Alois Purgathofer

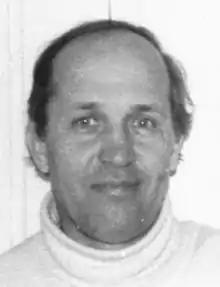
Alois Purgathofer

Alois Purgathofer (18 February 1925 – 13 March 1984), was an Austrian astronomer at the Vienna Observatory from 1954 to 1984. He mainly worked on the photometry of galactic star clusters, but also on the asteroid 51 Nemausa. In 1969 the Leopold Figl observatory was built on the Mitterschöpfl mountain under his technical and astronomical advice, containing a 1.5 m Ritchey–Chrétien telescope. His knowledge of astronomical instruments was legendary, especially of optical and electronic devices and of image converters. He died unexpectedly on 13 March 1984 during a business trip to the Calar Alto Observatory in Almería, Spain.